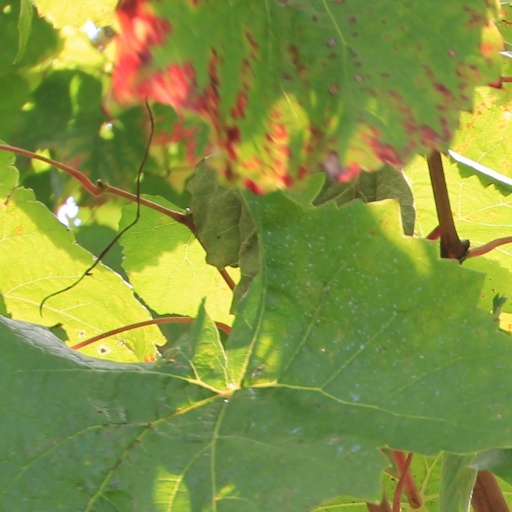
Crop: grape